Phineas Gage

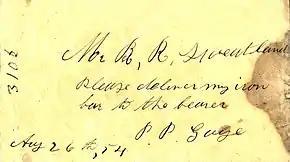
"Please deliver my iron bar to the bearer". While in Chile, Gage had his relative B.R. Sweetland retrieve the tamping iron from Harvard's Warren Anatomical Museum.

But after Bigelow termed Gage "quite recovered in faculties of body and mind" with only "inconsiderable disturbance of function", a rejoinder in the "American Phrenological Journal"